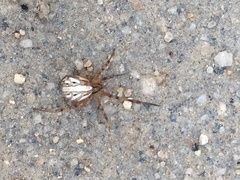
Species: Lactrodectus_hesperus